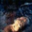
Label: beaver